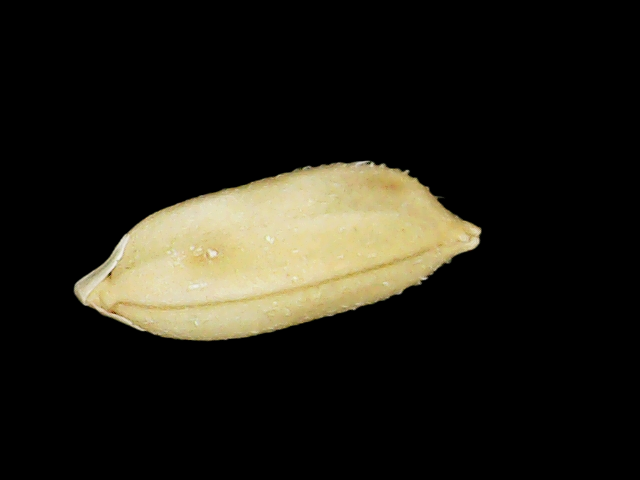
Rice variety: Binadhan10